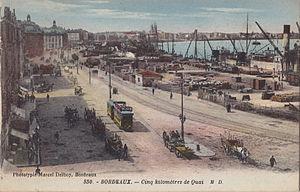
Carte postale ancienne éditée par Marcel Delboy (MD) à Bordeaux, n°330 :BORDEAUX - Cinq kilomètres de Quai
L’histoire de Bordeaux est liée à la conjonction de plusieurs facteurs géographiques et politiques. Burdigala est fondée au Iᵉʳ siècle av. J.-C. par les Bituriges Vivisques, peuple gaulois de la région de Bourges qui contrôlait, depuis le port intérieur, le trafic de l'étain amené d'Armorique et de Bretagne. Cette position de ville à dimension européenne sera confirmée par la République Romaine. Pendant la guerre des Gaules, un lieutenant de Jules César, Publius Crassus, est accueilli à Burdigala en 56 av. J.-C..
Bordeaux est une commune du Sud-Ouest de la France.
La première ligne de tramway de Bordeaux, à traction hippomobile, a été inaugurée en mai 1880, par le maire Albert Brandenburg. Puis le maire Camille Cousteau inaugurera en février 1900 la première ligne de tramway électrique.